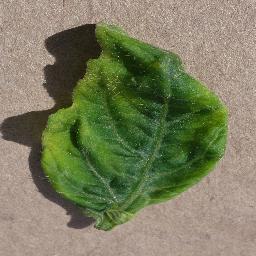
Label: Tomato___Tomato_Yellow_Leaf_Curl_Virus